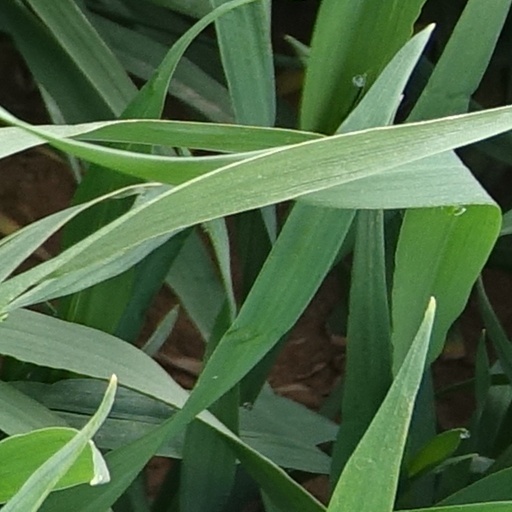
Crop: wheat